DeLundon

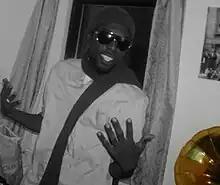
DeLundon at Howard University in 2007

DeLundon (born DeLundon Jimel Spearman on July 10, 1987 in Chicago, Illinois), also known as D-Lo, the D.L.O. and Hollywood Nicky is a hip hop recording artist, record producer and owner/founder of DeLu3.0LLC. DeLundon released a full-length studio album called The Demonstration in 2007. DeLundon will release a new album late 2010 via Tunecore. Styled as the arch villain of hip hop. DeLundon expresses Intrigue with the duality of good in evil; he lyrically weaves these themes in his music with a distinct delivery. As a producer he describes his music as out of body. His production style is equivalent to a 2012 version of Phil Spector. Experimenting with multiple unrelated abstract mediums and fusing them together to create a hip-hop wall of sound. In early 2012 DeLundon teamed up with Chicago producer Angelbeatz, to form the hip hop group, Angel/DeLundon, and the corresponding music group: Angelbeatz/DeLu3.0.